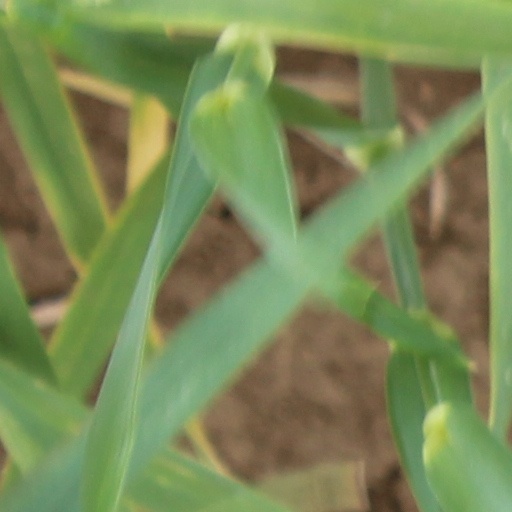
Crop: wheat